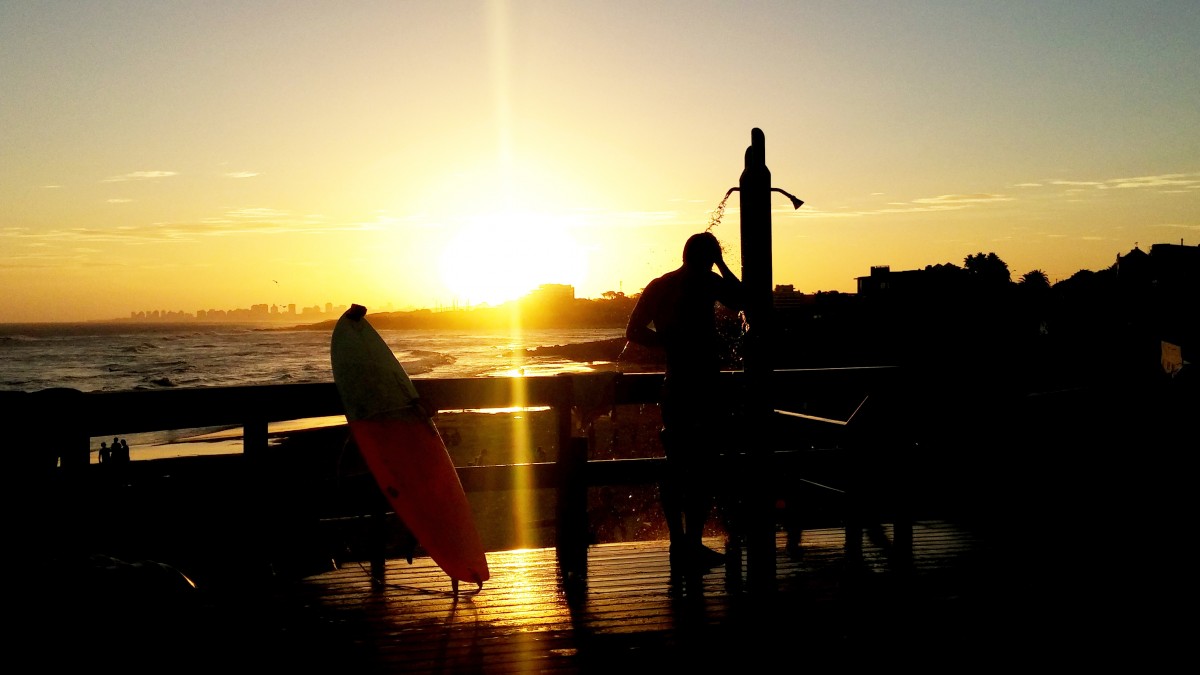
Tags: sea, silhouette, sun, sunrise, sunset, sunlight, morning, dawn, surfer, dusk, evening, surf, reflection, vehicle